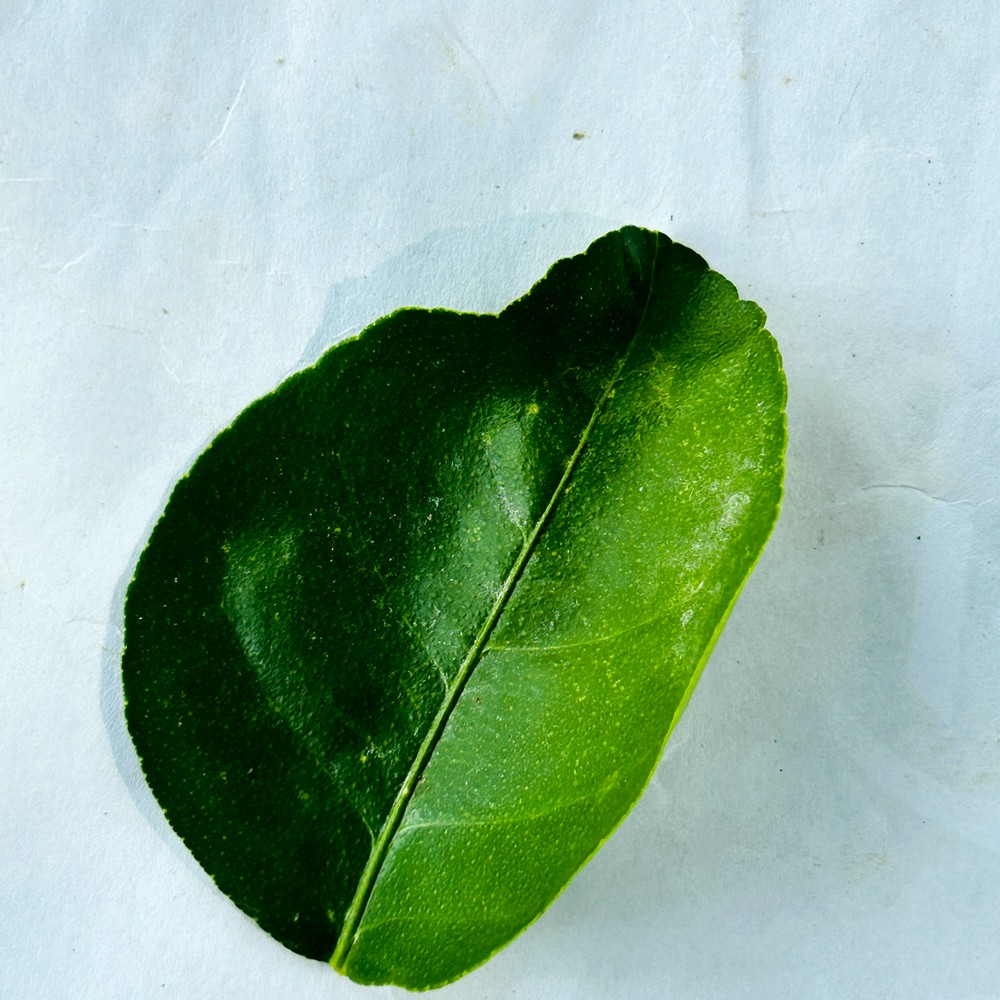
Label: Healthy Leaf